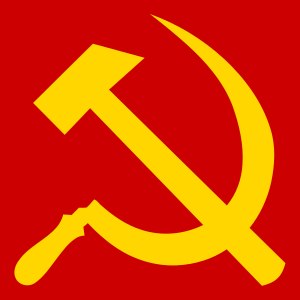
Hammer og segl
Hammer og segl, som anvendt på Sovjetunionens flag.
Hammer og segl består af en hammer krydslagt med en segl og er en del af den kommunistiske symbolik og symboliserer en sammenhæng med kommunismen, et kommunistparti eller en kommunistisk stat. De to redskaber symboliserer enhed mellem industriarbejdere og landarbejdere. Symbolet opstod under oktoberrevolutionen.